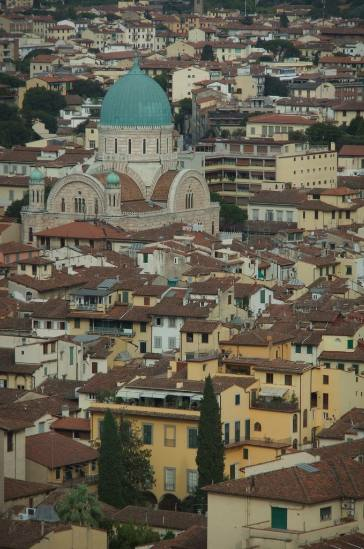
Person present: No